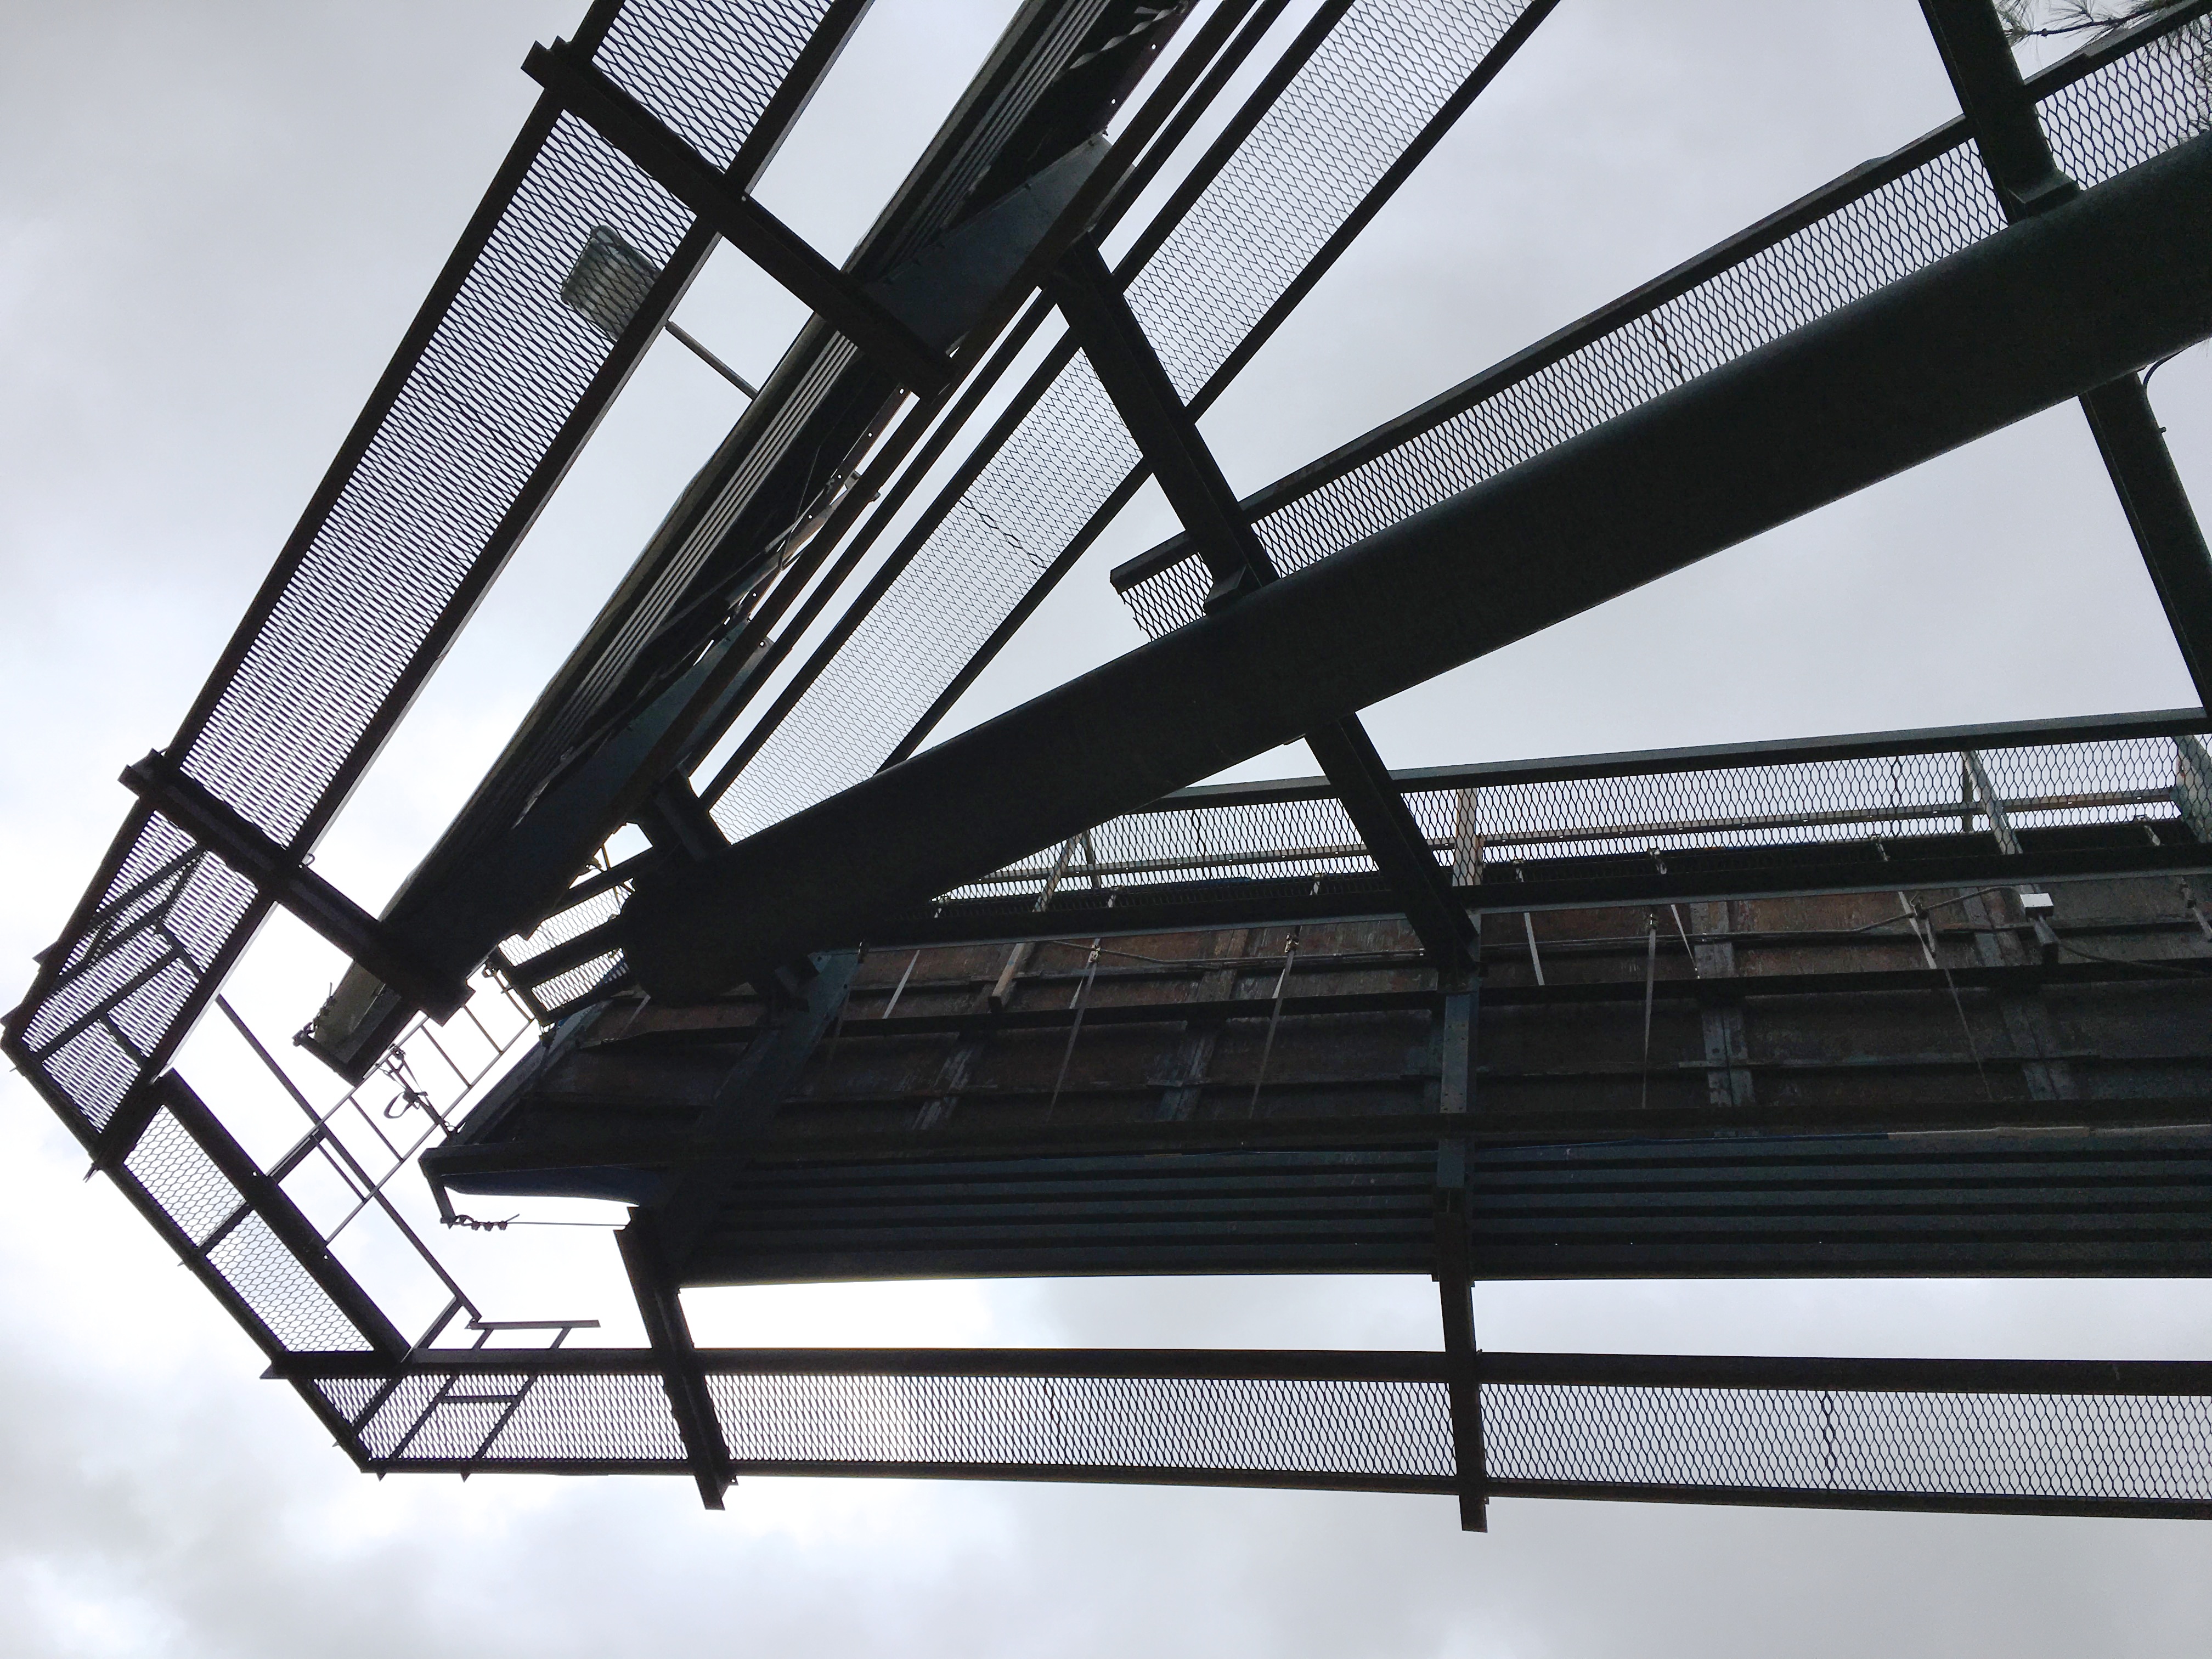
architecture, structure, bridge, roof, line, facade, stadium, shape, daylighting